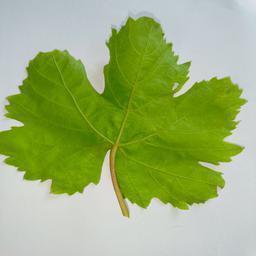
Label: Healthy Leaves